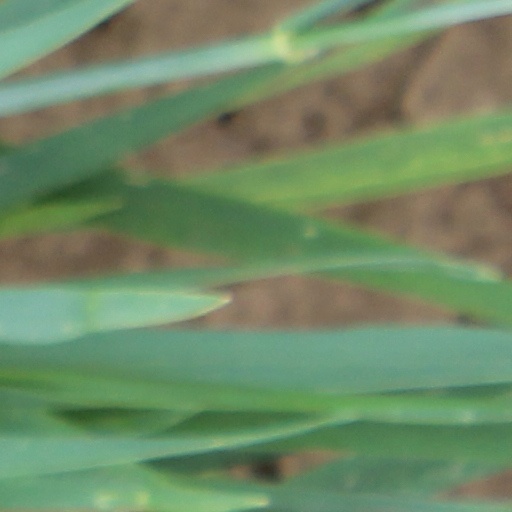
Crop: wheat